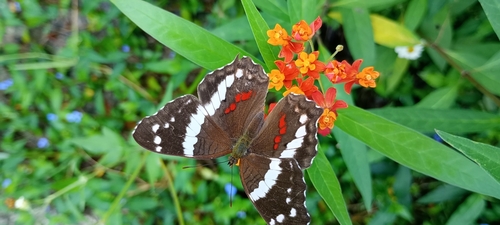
Scientific name: Anartia fatima
Common name: Banded peacock
Family: Nymphalidae
Order: Lepidoptera
Pollinator type: Primary pollinator
Habitat: Open areas and gardens
Geographic range: South America
Conservation status: Least Concern